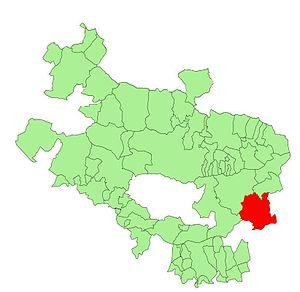
Campezo en espagnol ou Kanpezu en basque est une commune d'Alava située dans la communauté autonome du Pays basque en Espagne.